Woods (band)

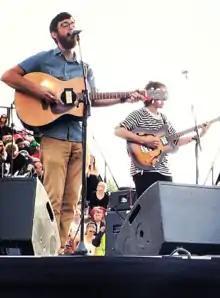
Woods performing at Flow Festival in Helsinki, Finland in 2013

Woods is an American folk rock band from Brooklyn, New York, formed in 2005. The band consists of Jeremy Earl (vocals, guitar), Jarvis Taveniere (various instruments, production), Aaron Neveu (drums), Chuck Van Dyck (bass), and Kyle Forester (keyboards, sax). The band's former bassist, Kevin Morby, left the band in 2013.